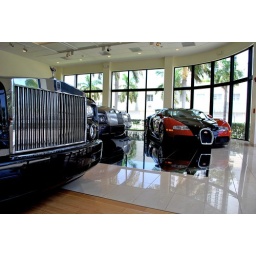
Best sedan, coupe, convertible and sports car in the world